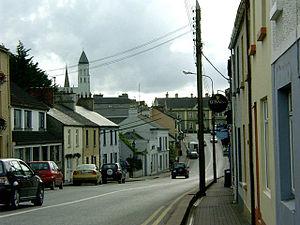
Belturbet est une ville dans le comté de Cavan, en Irlande.